Cooee, Tasmania

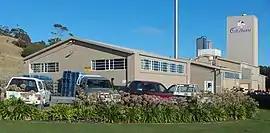
Cadbury milk processing plant

Cooee is a small town on the north-west coast of Tasmania immediately west of Burnie, to which it is in effect a dormitory suburb. At the 2011 census, Cooee had a population of 559.